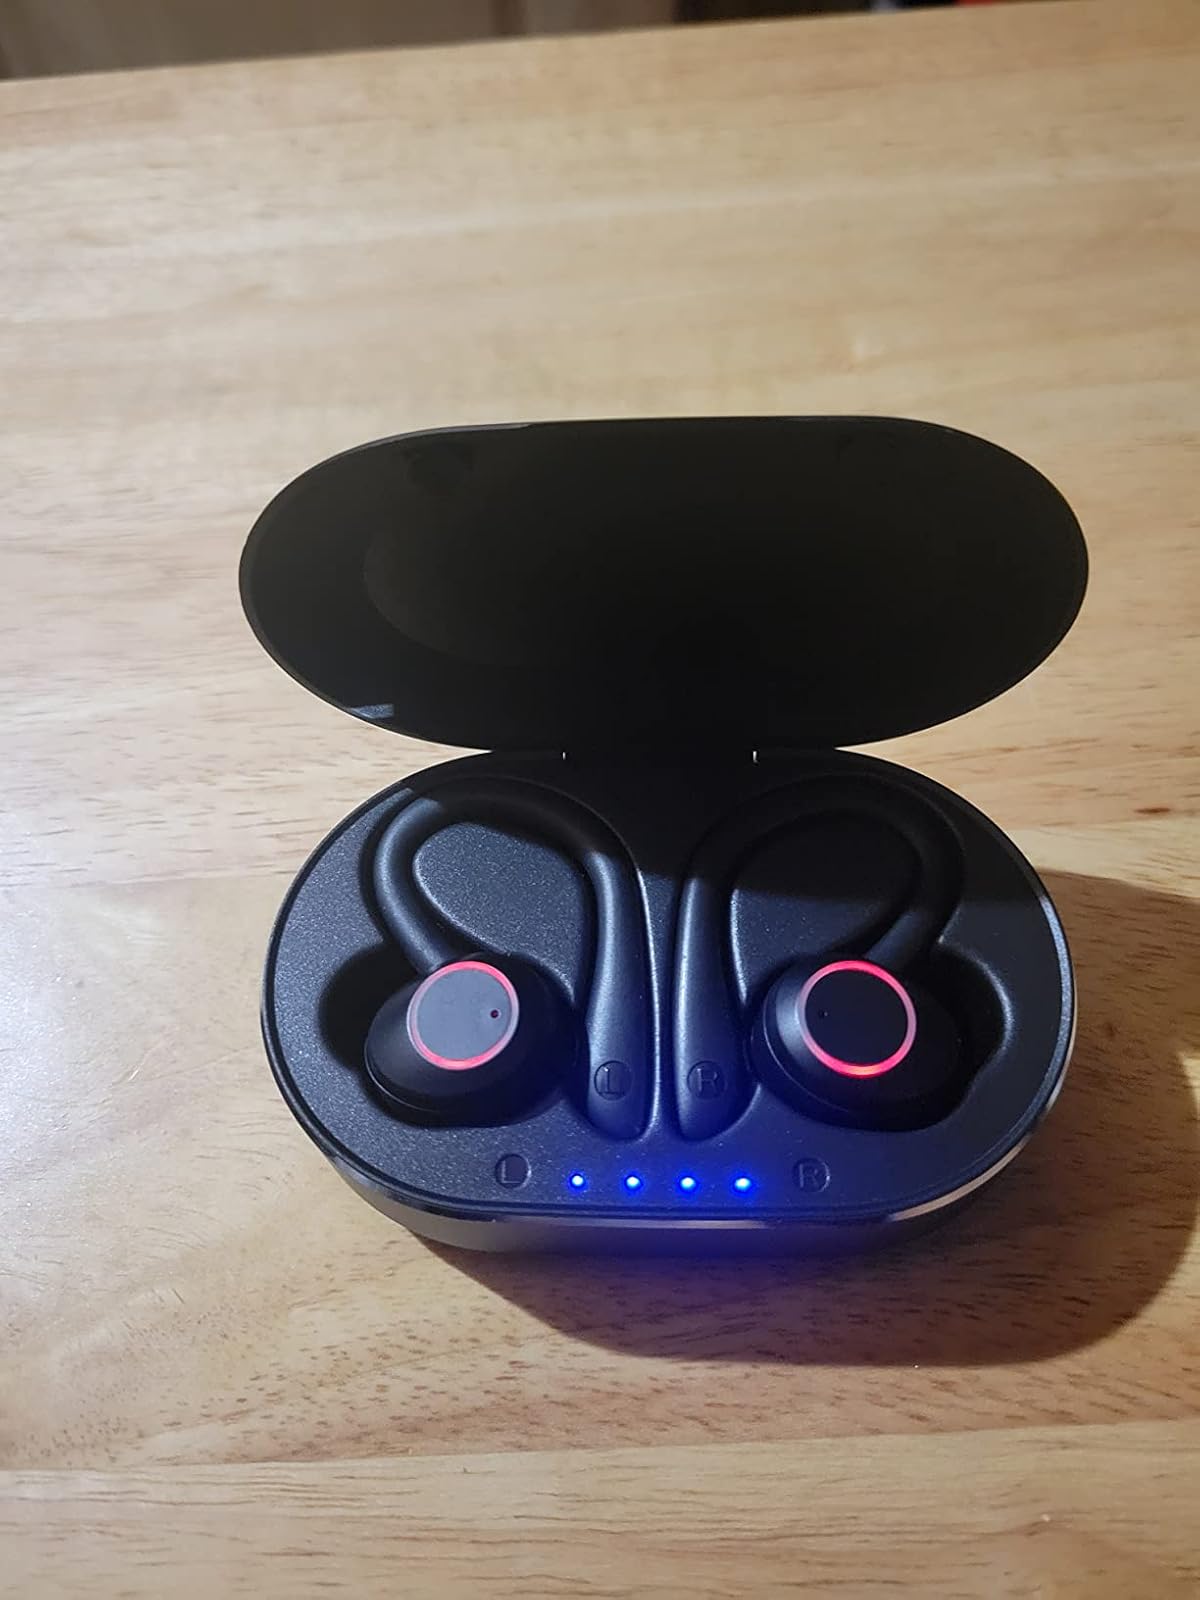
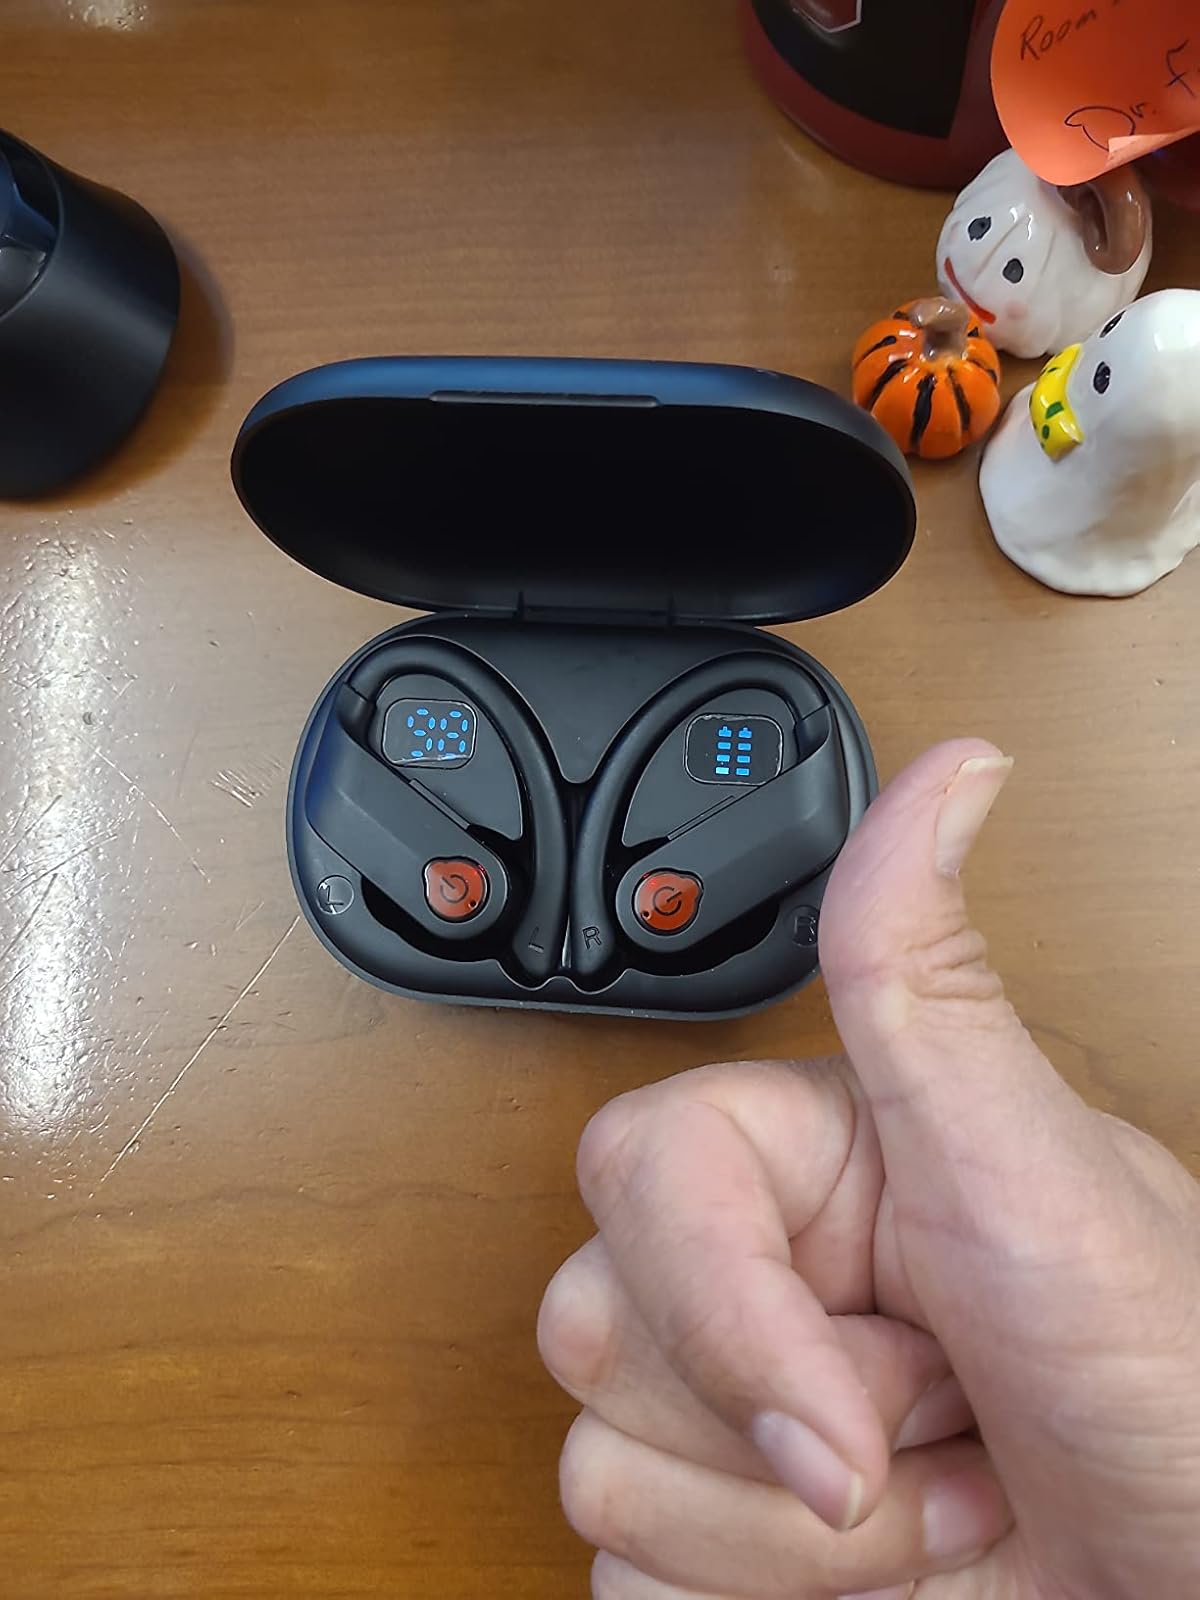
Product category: earbuds
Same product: no